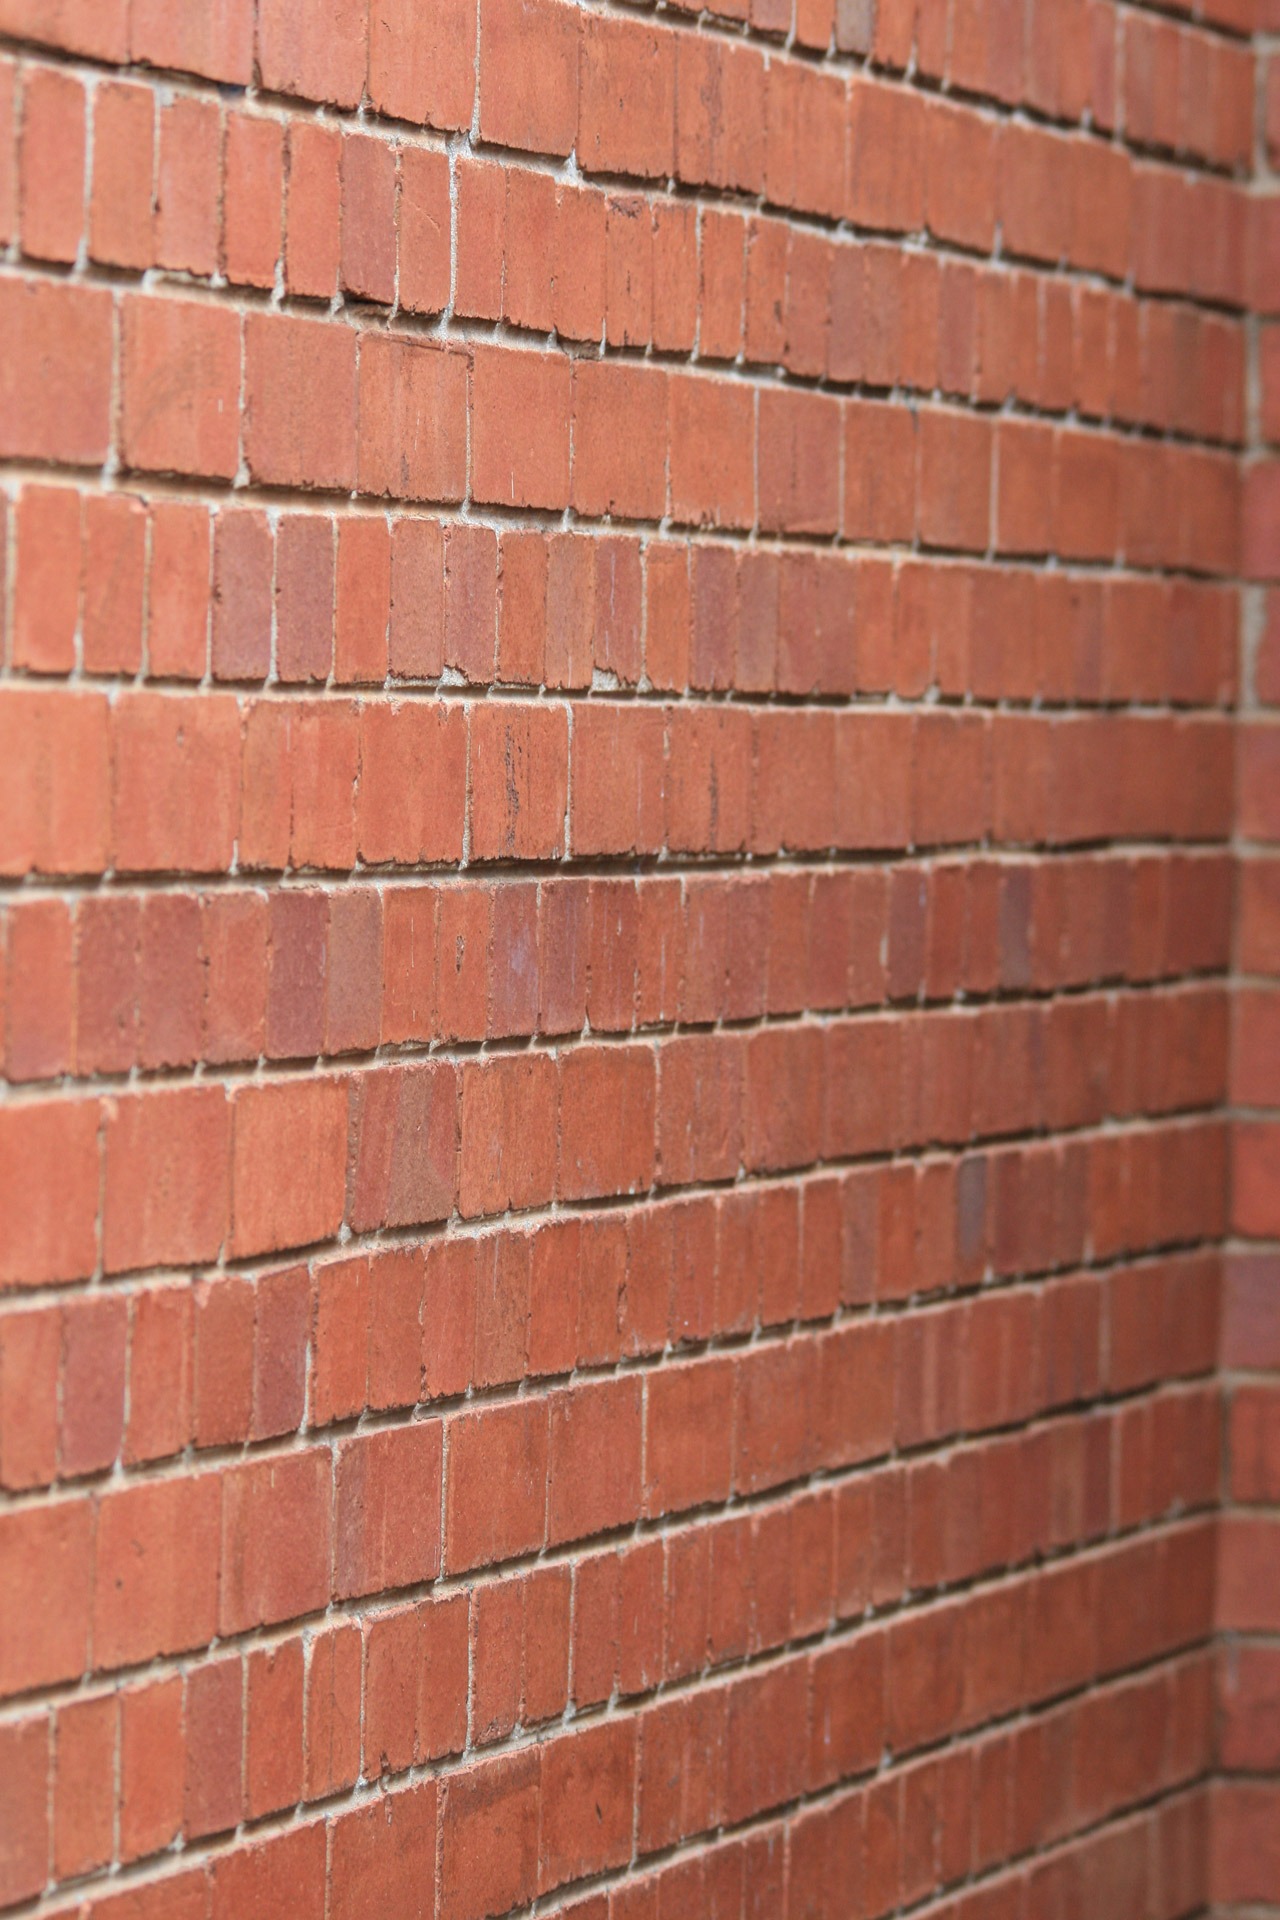
wood, floor, roof, wall, pattern, red, brick, material, corner, hardwood, rows, brickwork, outdoor structure